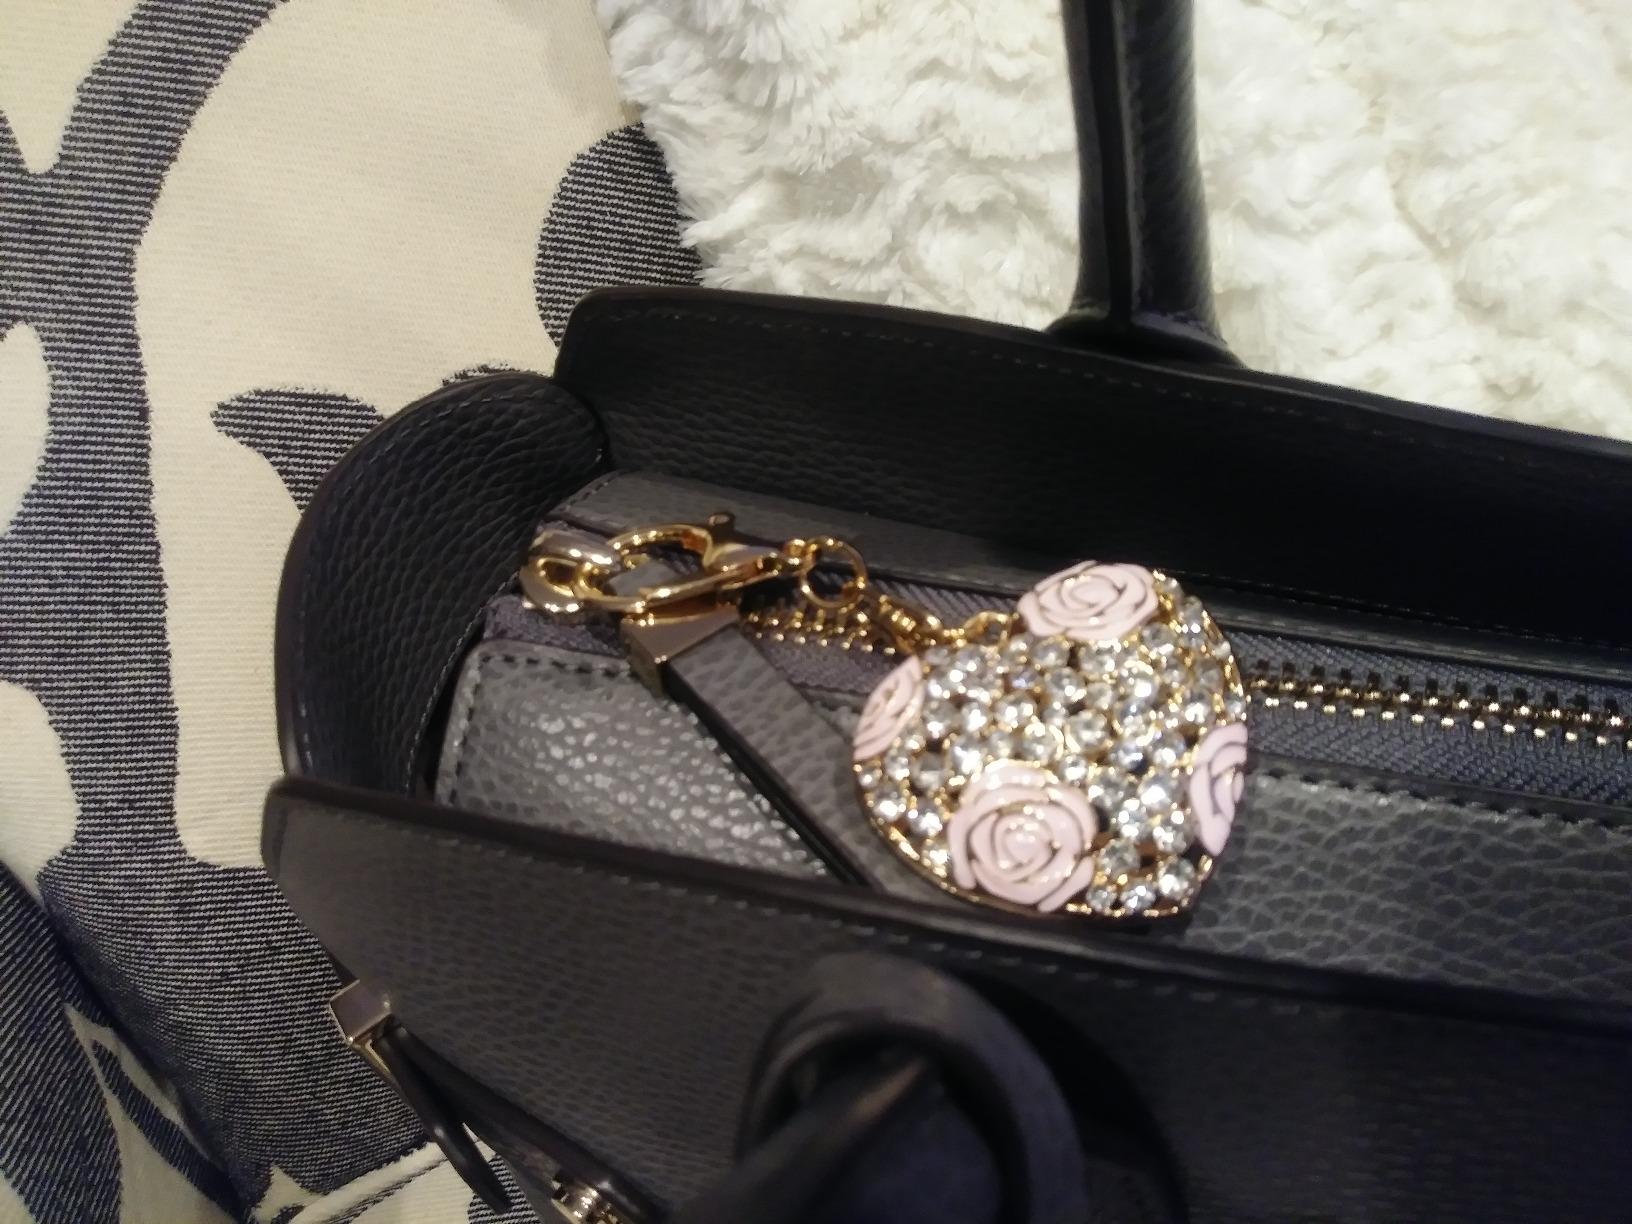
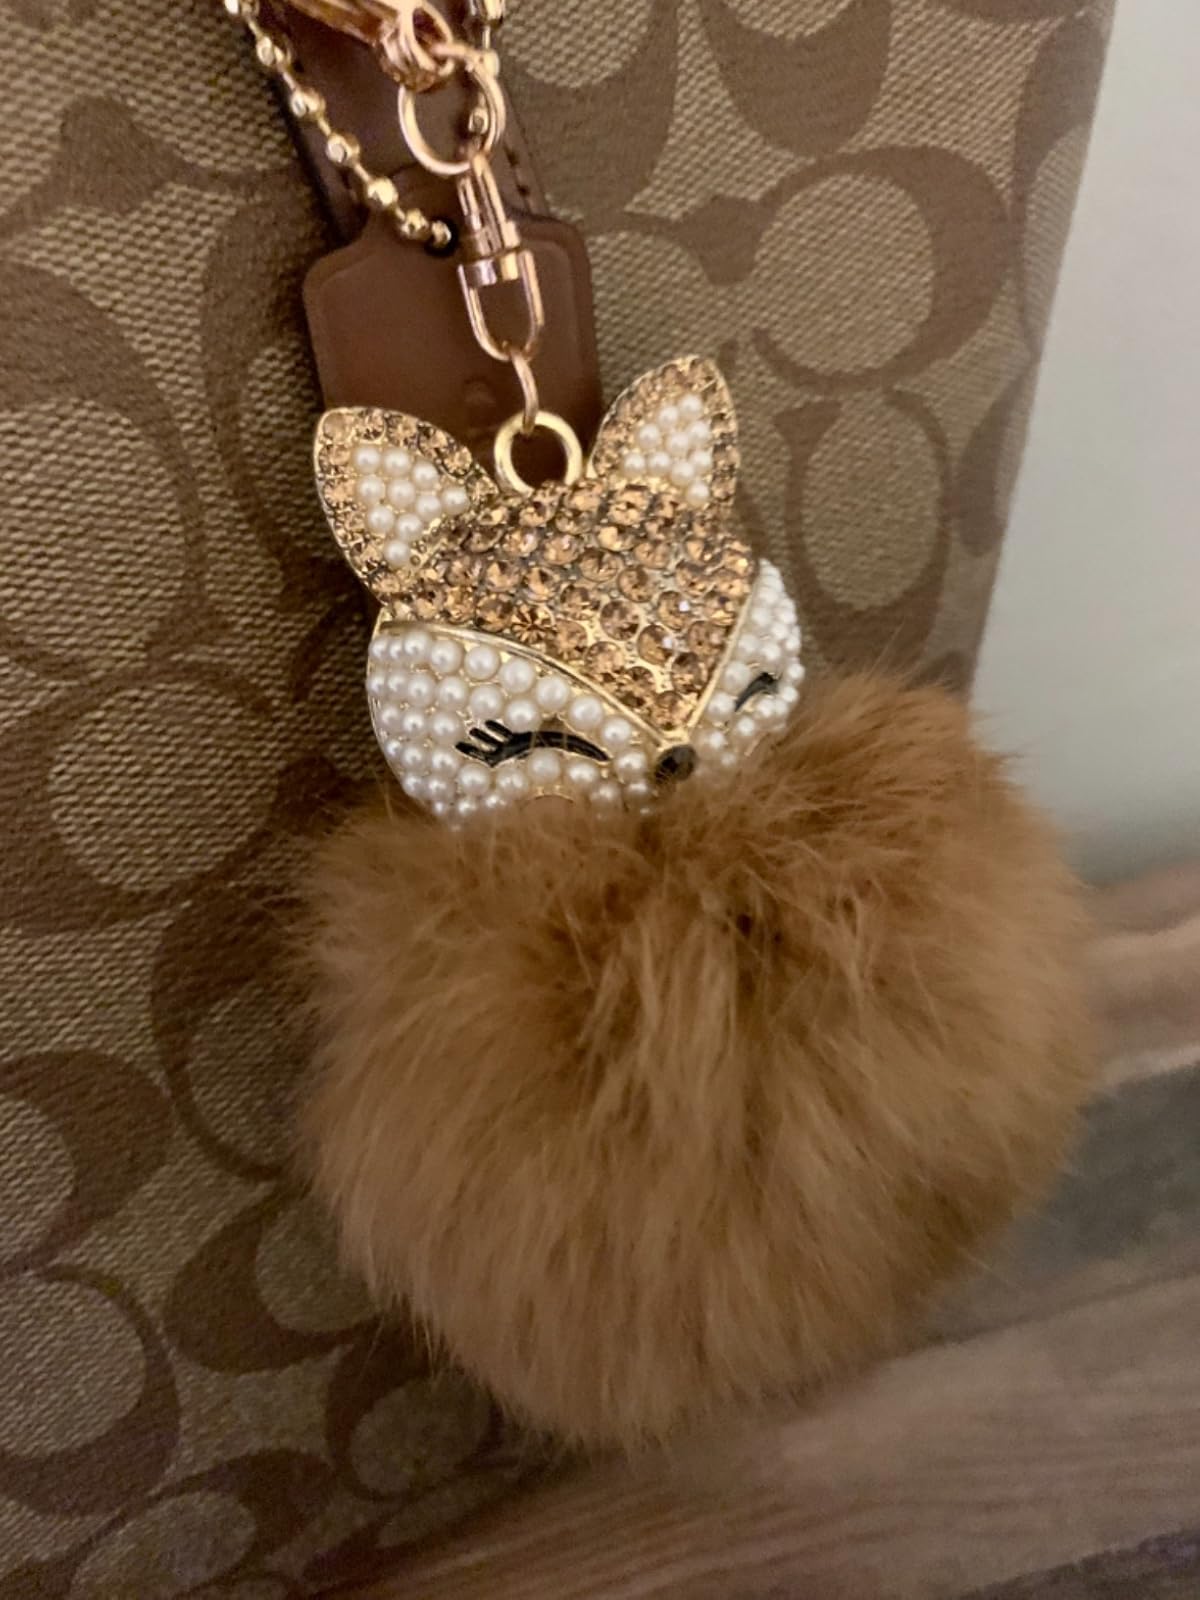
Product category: accessories_keychain
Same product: no